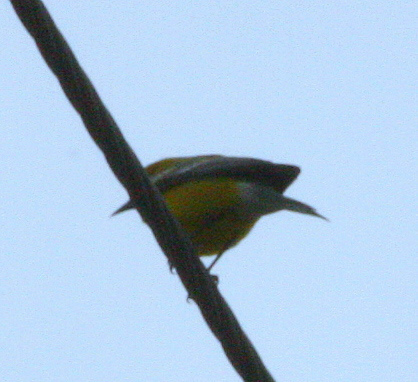
a small round bodied bird, mostly yellow with black and white wings and tail.
a small brown finch that with black wings and white wingbars.
this is a yellow bird with a black wing and a white tail feather.
this bird has a speckled belly and breast with a short pointy bill.
this bird is black yellow and white in color with a sharp beak, and eye rings.
medium bird with a long pointed beak, rounded body, yellow belly and head and darker wingsa bird with a black bill, yellow belly and black secondaries.
this bird is yellow with black and has a long, pointy beak.
this small bird has a yellow belly but black wings and a black bill.
this bird has wings that are black and has a yellow body
Species: Blue Winged Warbler